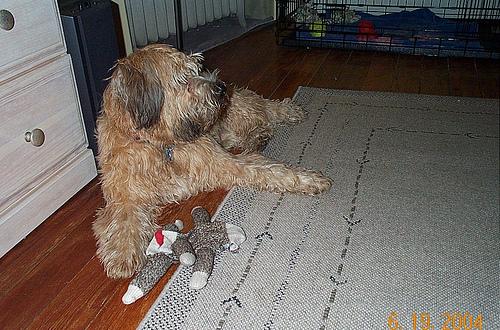
Breed: wheaten terrier